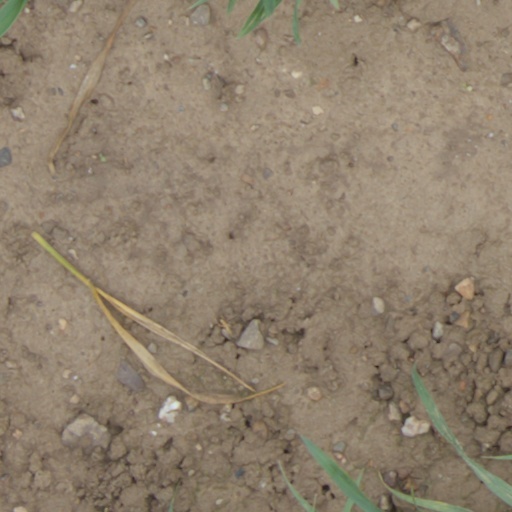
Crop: wheat